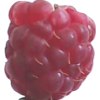
Label: raspberry